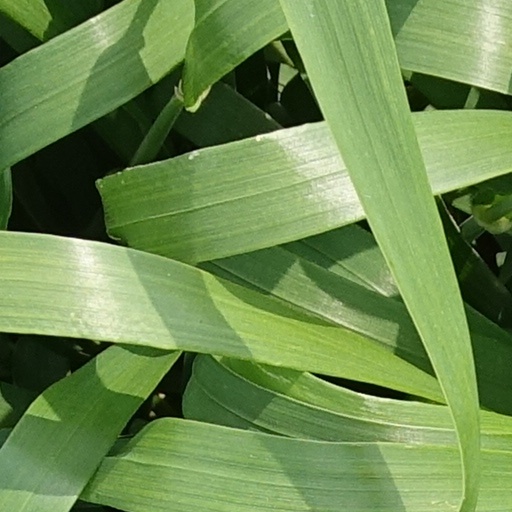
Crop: wheat